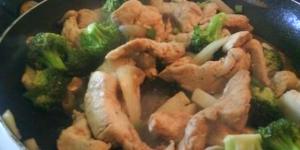
pechuga con arbolitos de brocoli